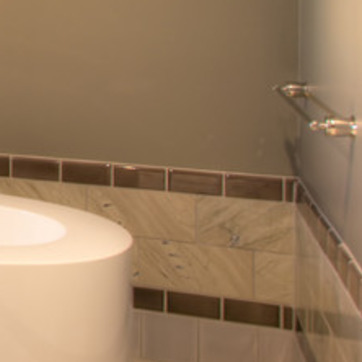
Material: tile